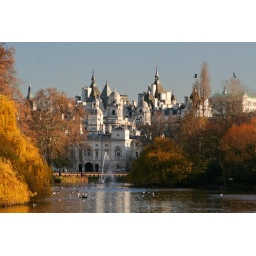
I couldn't tell you what this building is, but we were walking around the park near Buckingham Palace.